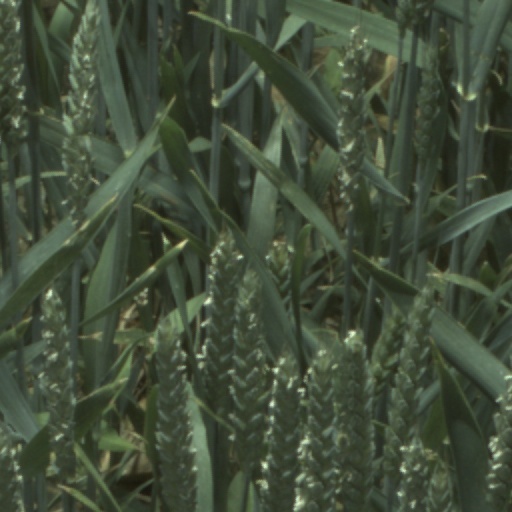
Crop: wheat